SJK(C) Aik Keow

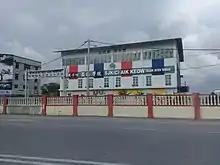
SJKC Aik Keow in Telok Ayer Tawar.

Aik Keow Chinese Primary school is also known as "SRJK (C) Aik Keow", (Chinese :日落斗哇益侨华文小学) is located in Kampung Telok Ayer Tawar, North Seberang Perai District in Penang state of Malaysia.